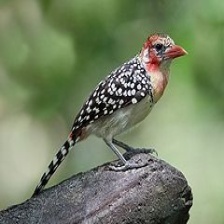
Species: D-ARNAUDS BARBET
Scientific name: TRACHYPHONUS DARNAUDII